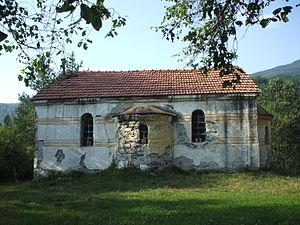
Leskovdol est un village montagneux de Bulgarie, dans le Grand Balkan partie de la municipalité de Svogué, à 45 kilomètres au nord de Sofia. La fondation du village semble s'être faite après la construction du proche monastère d'Osenovlag. Sa population est de 81 personnes, dont moins de 10 enfants de moins de 18 ans. Près du village se trouvent le mont Izdremets, le sentier de grande randonnée qui va du sommet de Kom au Cap Éminé et les falaises de Lakatnik.